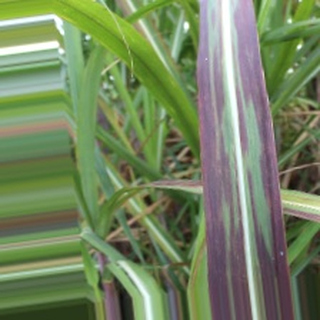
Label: sugarcane_bacterial_blight